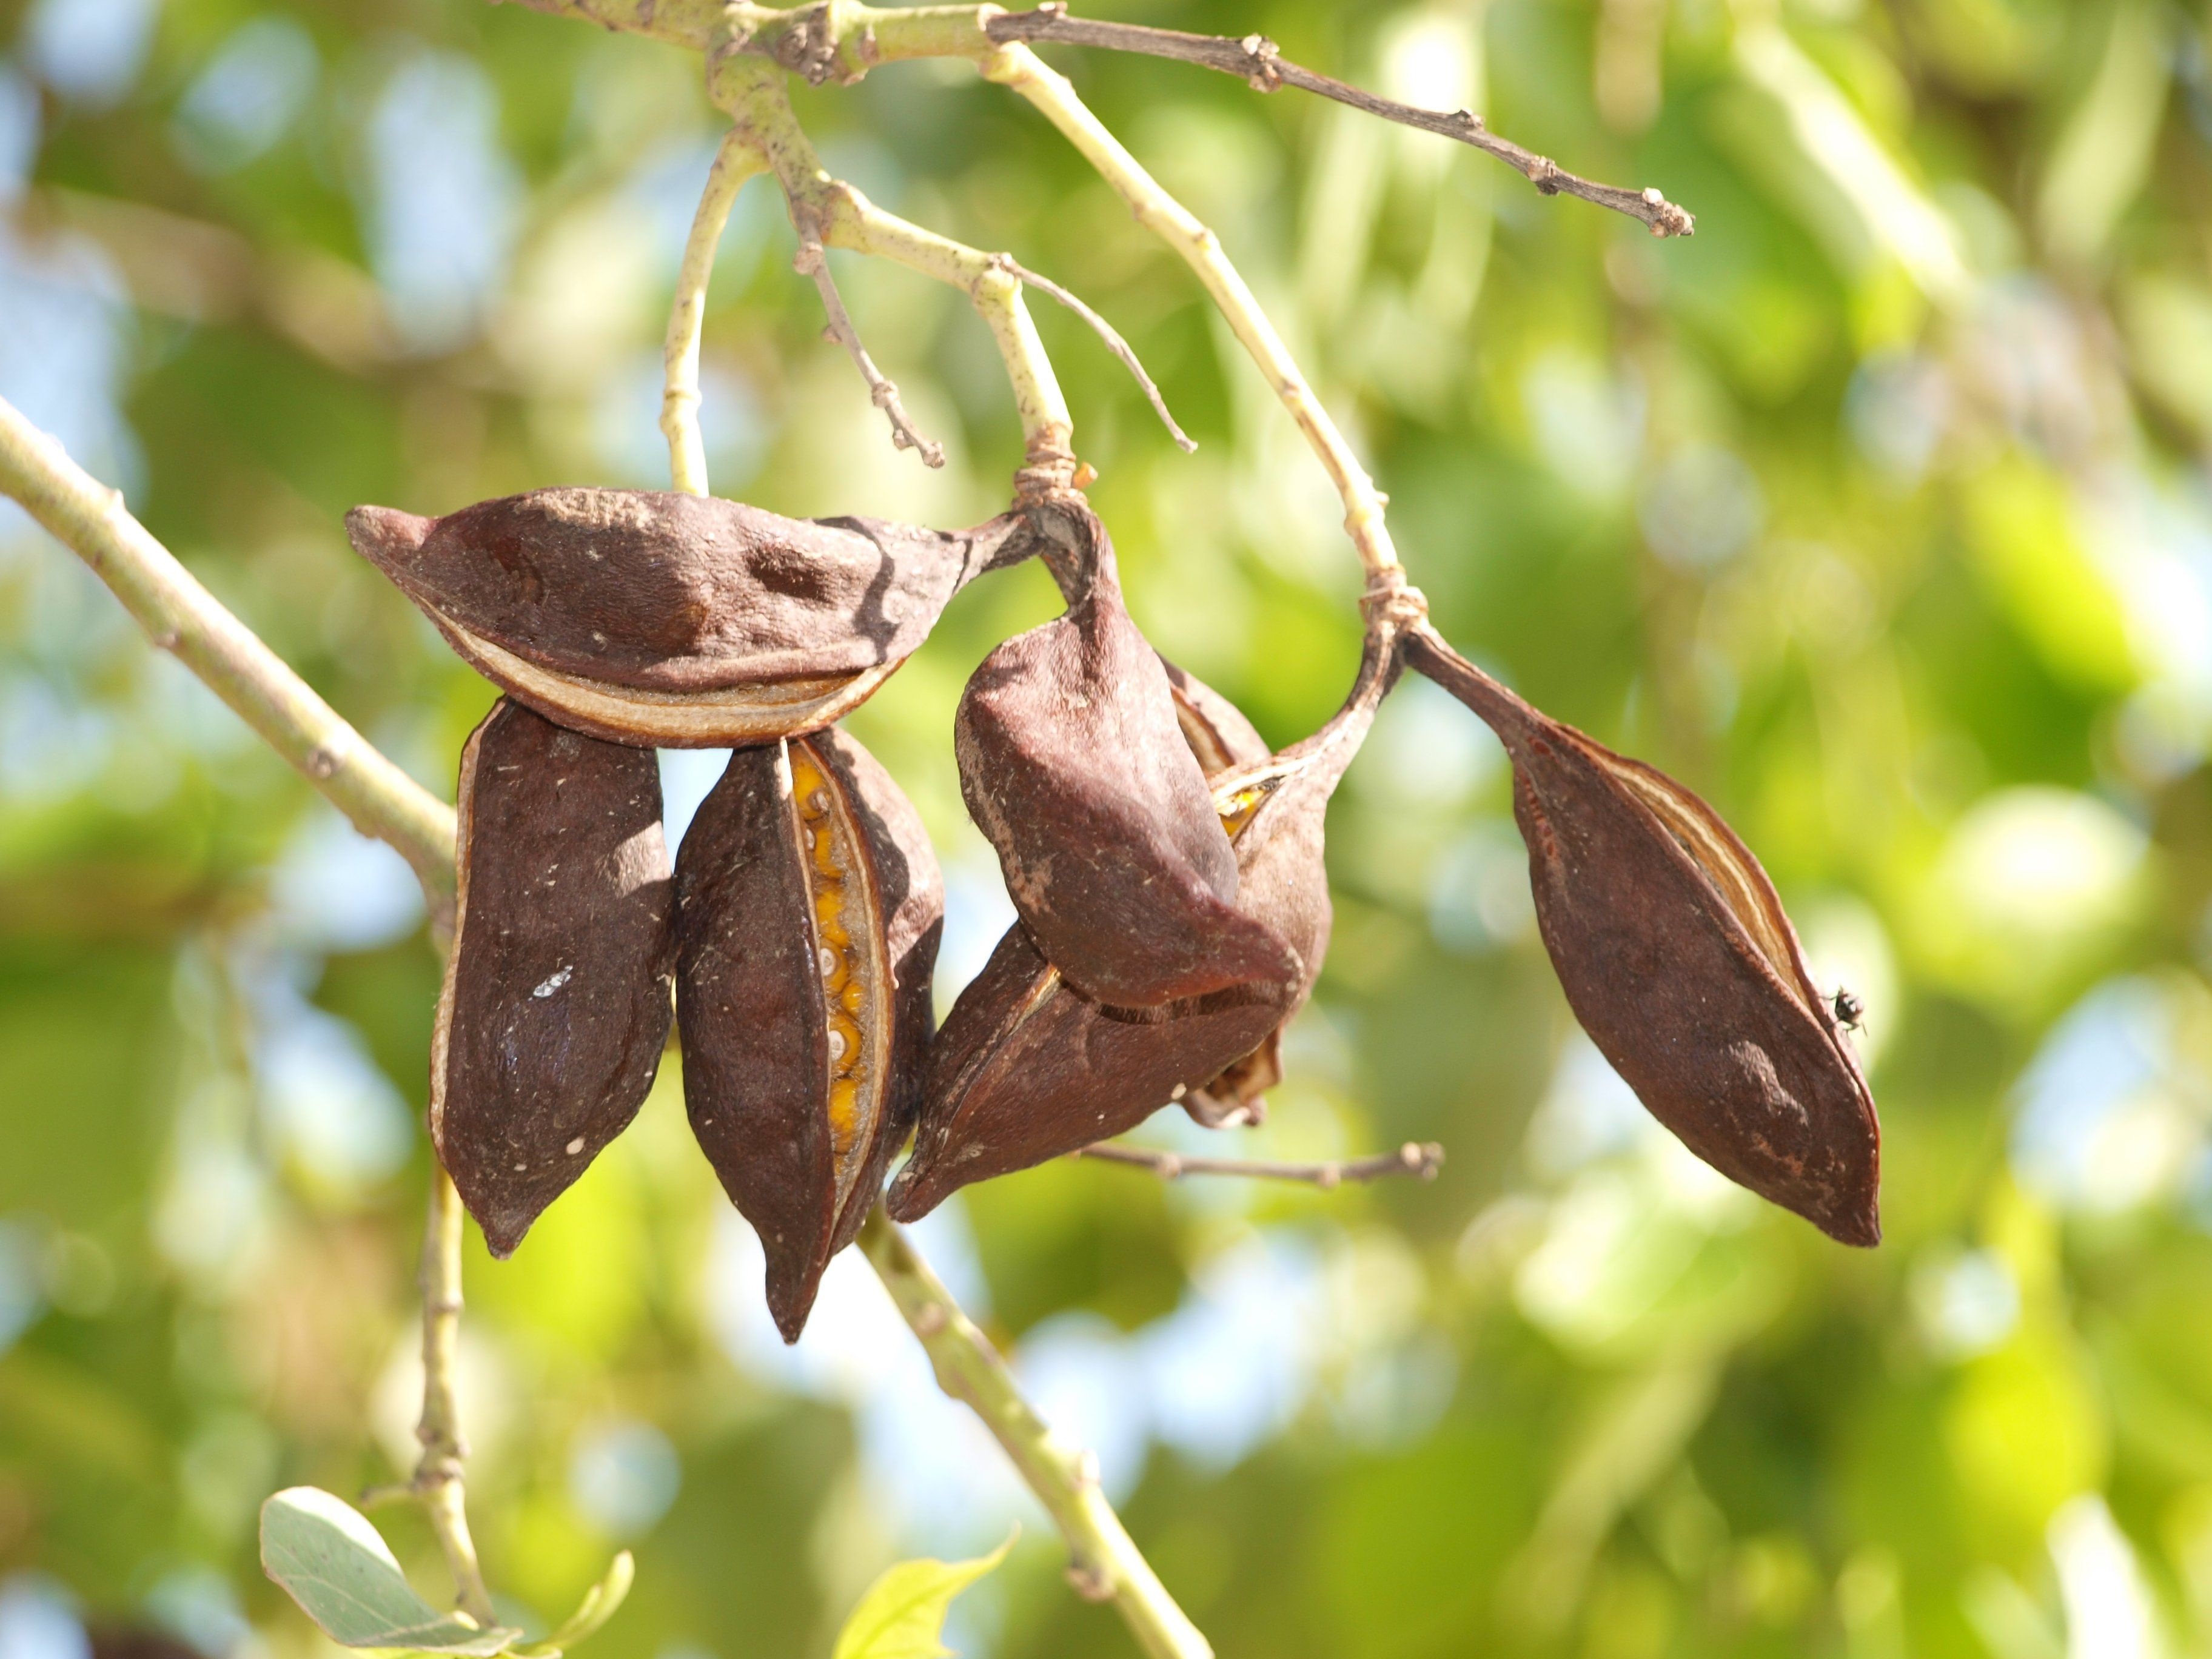
tree, nature, branch, plant, leaf, flower, wildlife, food, green, produce, insect, botany, flora, fauna, seeds, macro photography, flowering plant, land plant